Euston railway station

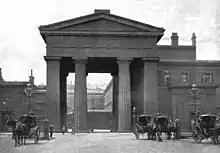
"Euston Arch": the original entrance to Euston Station (photographed in 1896)

The station was built with space left vacant for extra platforms, as it was originally planned for the Great Western Railway (GWR) to use Euston, as the terminus of the Great Western Main Line. In the event, the GWR chose to build their own terminus at Paddington. The spare land was instead used for more platforms for ever expanding services as the railway network grew.